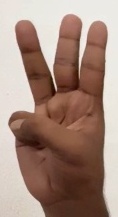
ASL sign: W